K31

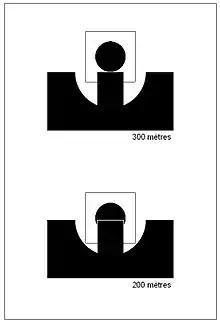
Kar. 31 6 o'clock hold for and center hold for

The standard Kar. 31 iron sight line elevation concept is somewhat unconventional and designed for center hold (point of aim = point of impact) at the and meter settings with GP11 ammunition. Starting at and more distant ranges the shooter should aim below the bottom of the target, so that the front sight's post is just out of the way. The 6 o'clock hold is intended for target shooting at , meaning the sight line is designed to let GP11 ammunition hit over the point of aim on a diameter bulls eye the Swiss military and shooting clubs used for sighting in the Kar. 31, marksmanship training and competitions. A 6 o'clock hold is only good for a known target size at a known distance and will not hold zero without user adjustment if these factors are varied. Combined with GP11 ammunition the and settings can alternatively be used as center holds for and .